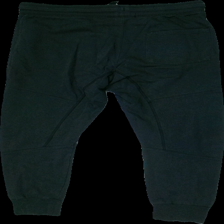
View: back
Type: Trousers
Category: Men
Brand: Not in the list
Brand text on label: saliga
Colors: Black
Material: 100% Cotton
Cut: Regular
Size: M
Season: All
Price range: <50
Recommended usage: Recycle
Description: Black trousers
Comment: washed out